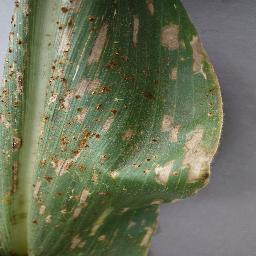
Label: Corn___Cercospora_leaf_spot Gray_leaf_spot